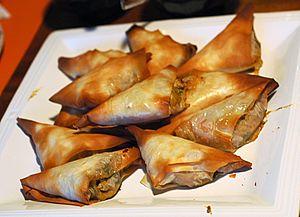
Le samoussa est un beignet originaire d'Asie centrale et du Moyen Orient et devenu un mets populaire dans le sous-continent indien depuis qu'il y a été introduit au XIIIᵉ siècle ou au XIVᵉ siècle. Des sources le donnent aussi originaire d'Europe méridionale. De forme triangulaire, il est composé d'une fine pâte de blé qui enrobe une farce traditionnellement faite de légumes ou de viande, de piment et d'épices, notamment la coriandre et le curcuma.
Les briouates ou briwates sont des feuilletés originaires du Maroc et consommés dans le reste de l’Afrique du Nord. Ils peuvent être sucrés ou salés. Lorsqu'ils sont sucrés, ils sont préparés à base d'amandes grillées, sucre, eau de fleur d'oranger et cannelle. Le tout est alors enveloppé dans une feuille de brick, appelée warqa au Maroc, en forme de triangle voire cylindrique et enrobé de miel donnant ainsi son nom au gâteau.